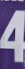
Number: 4